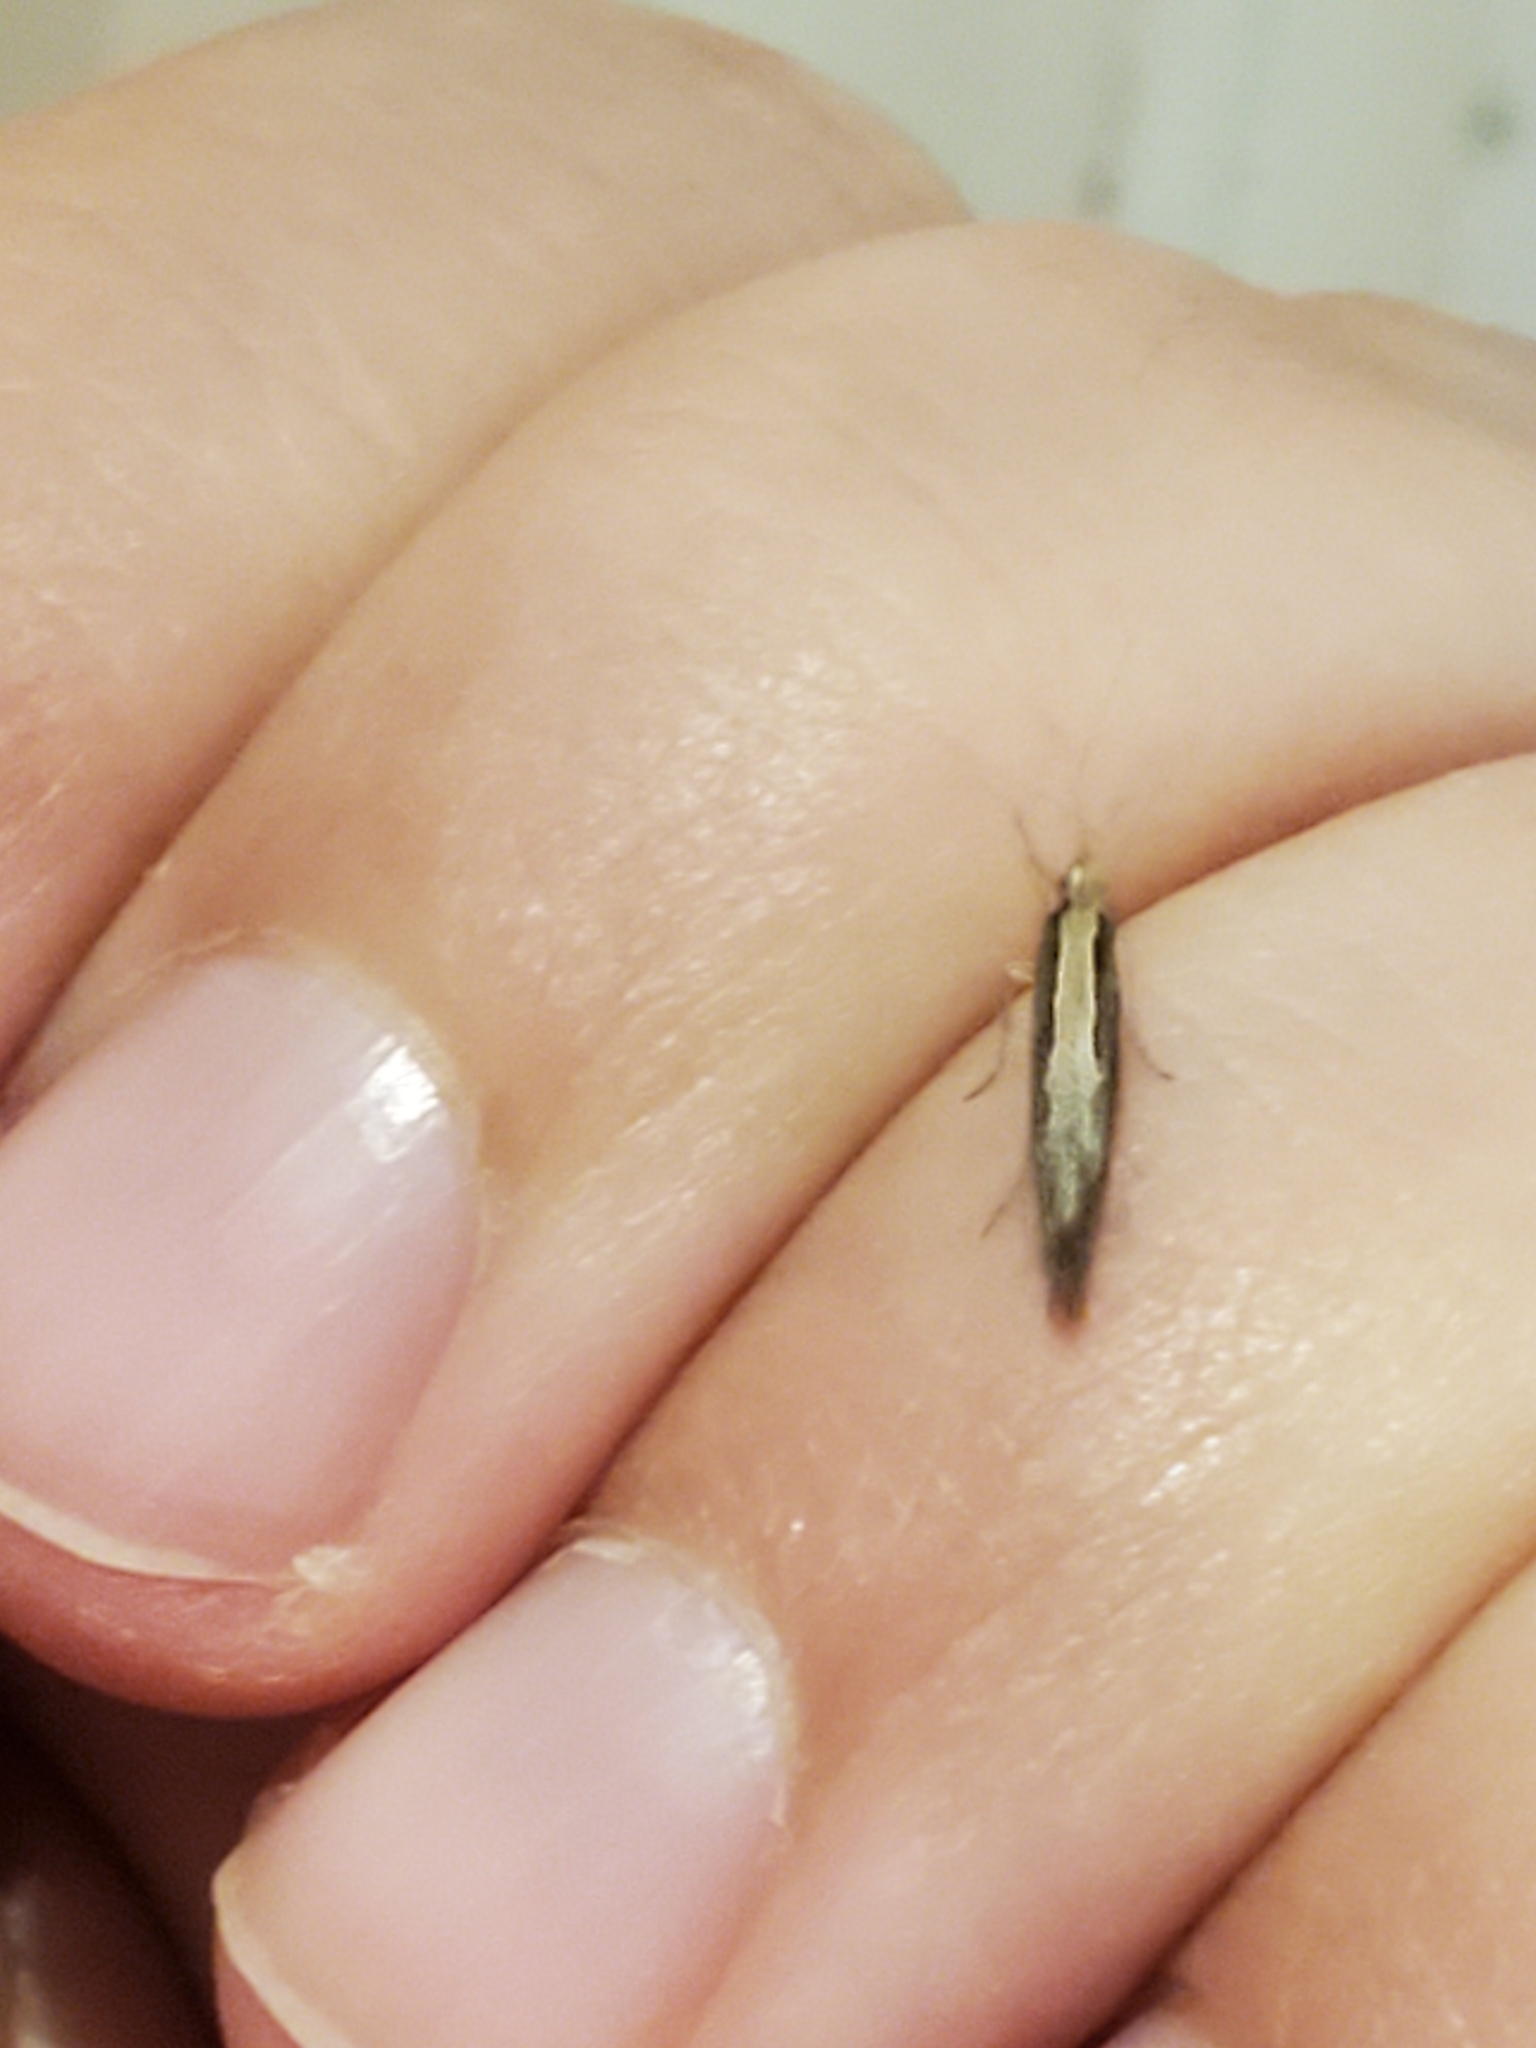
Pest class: diamondback_moth